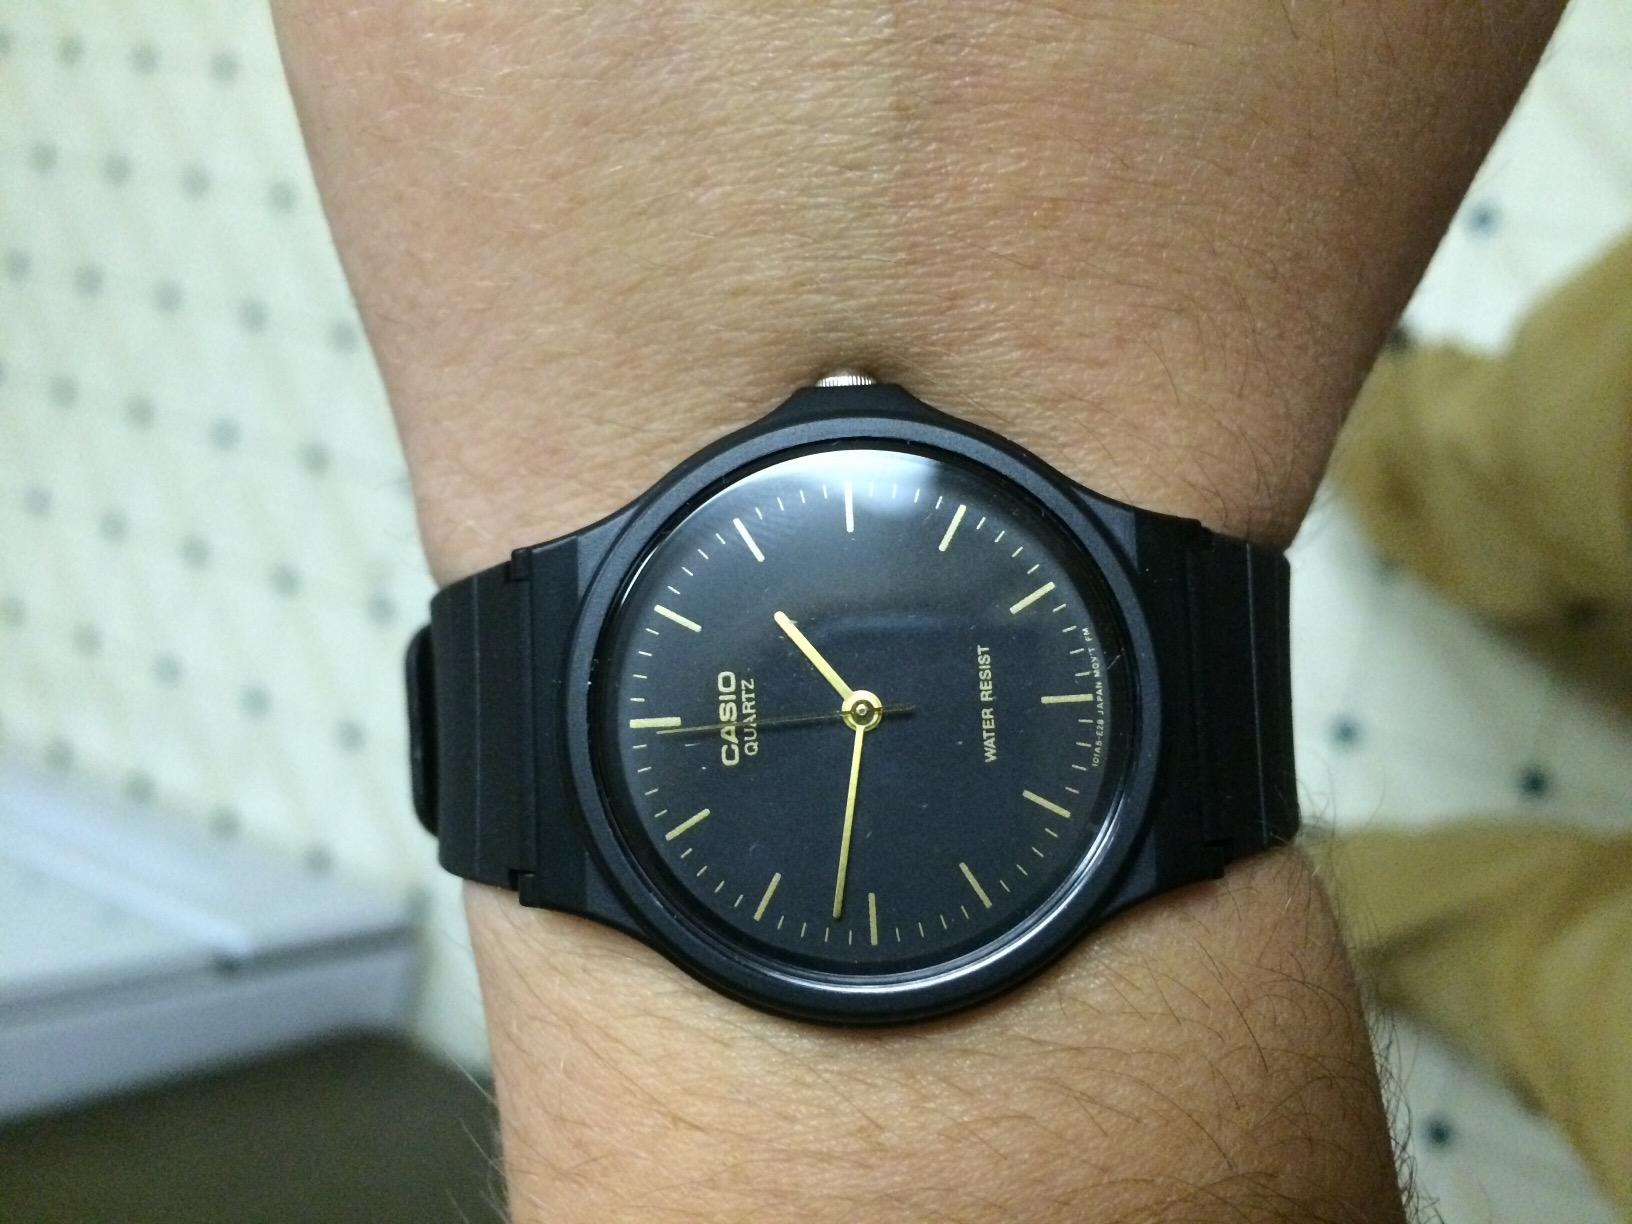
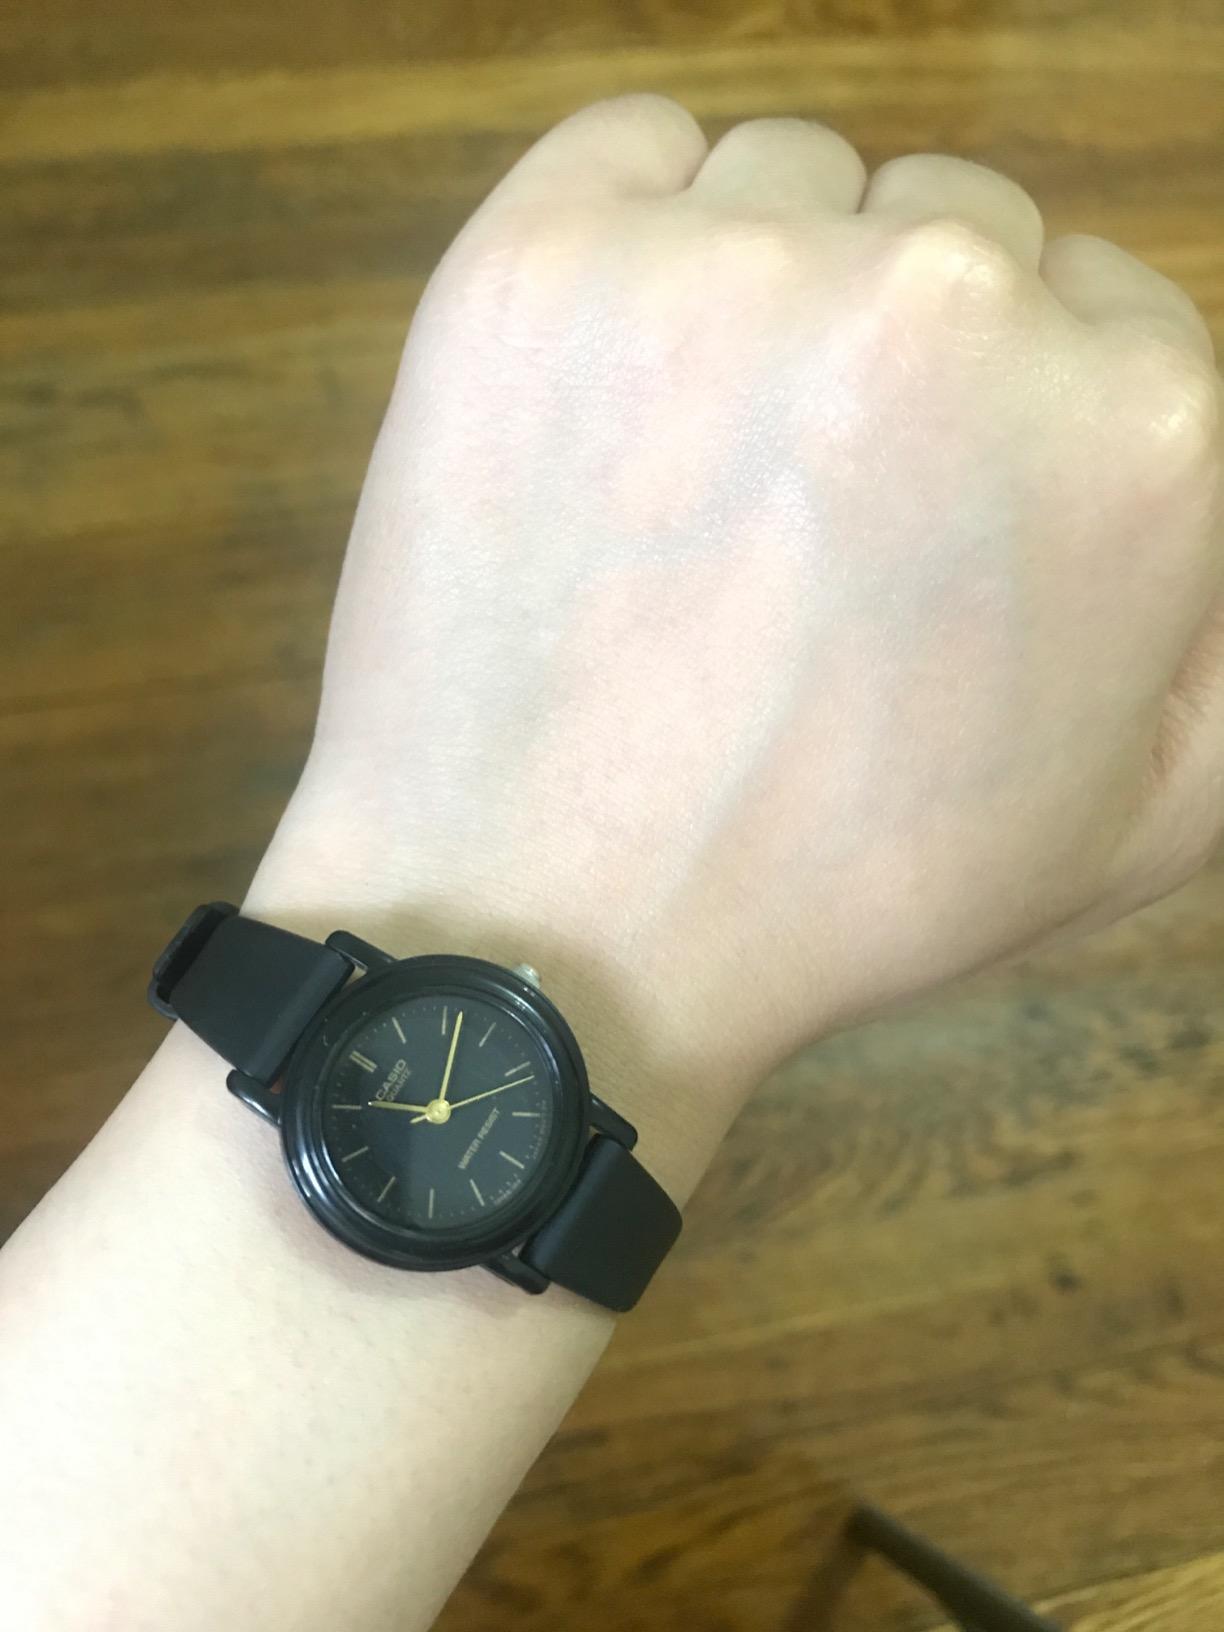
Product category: accessories_watch
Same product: no